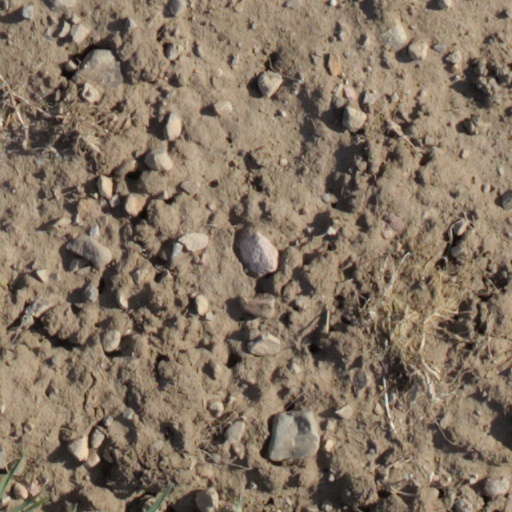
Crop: wheat